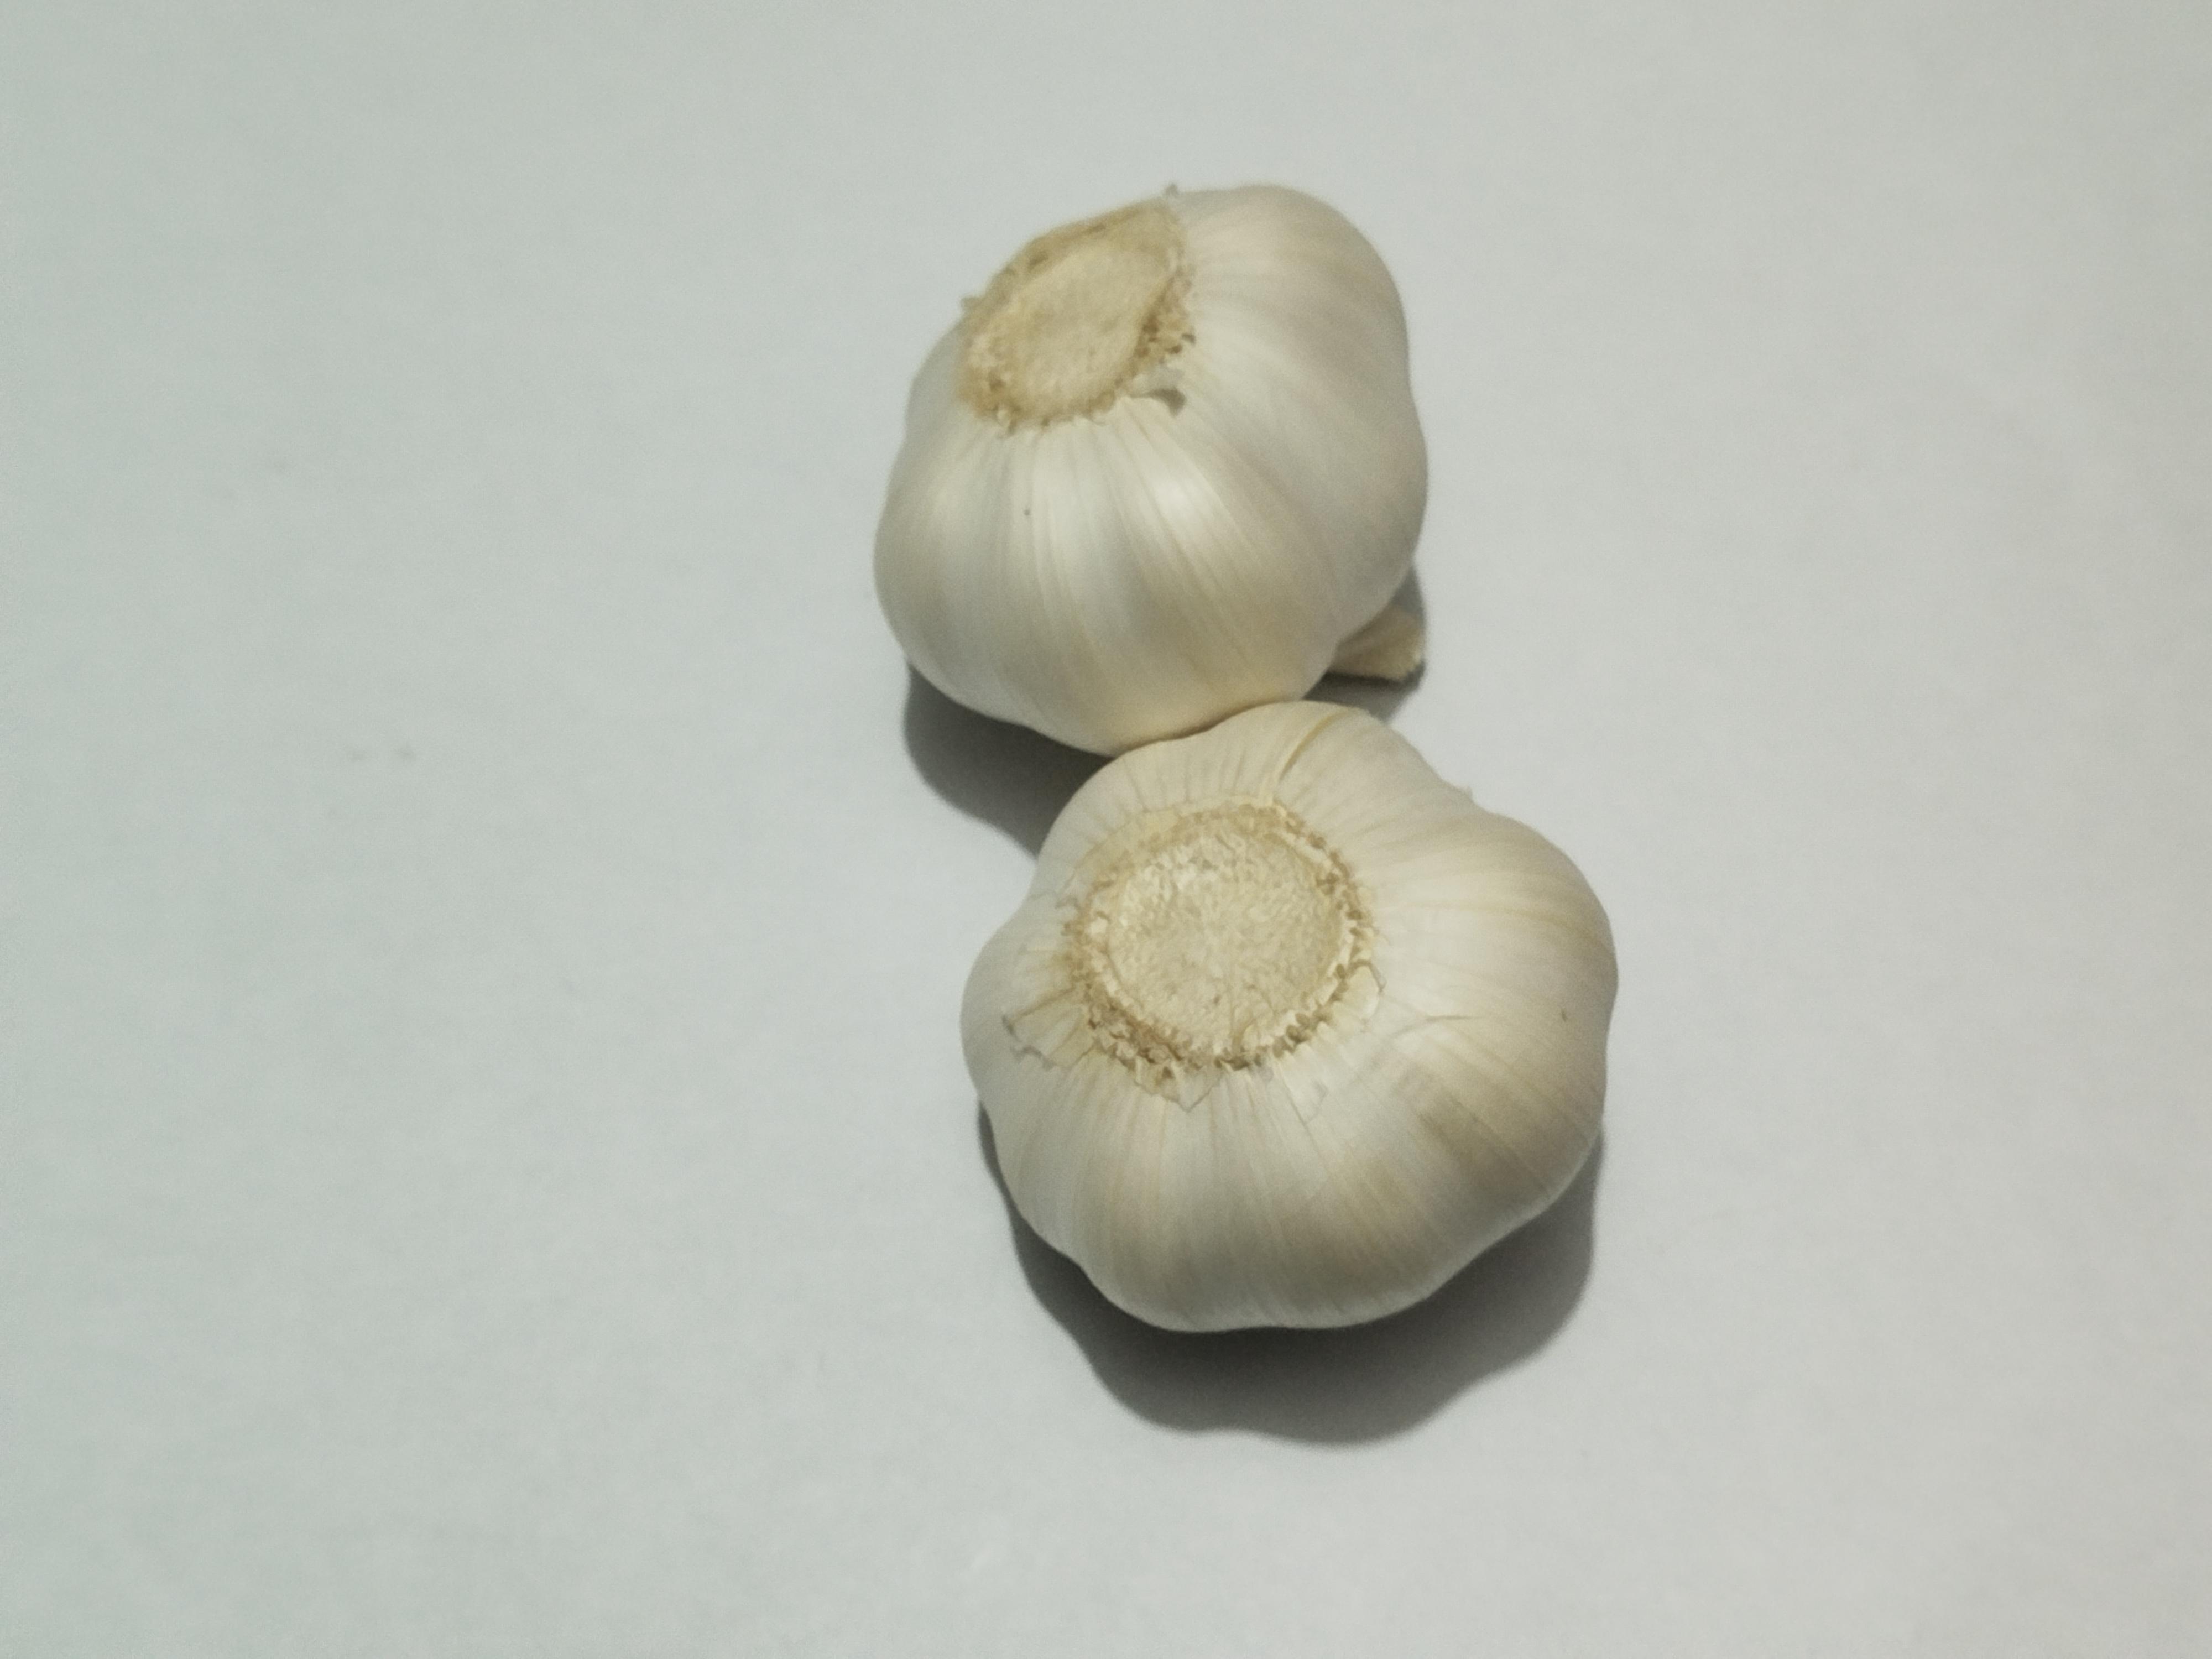
Label: Garlic